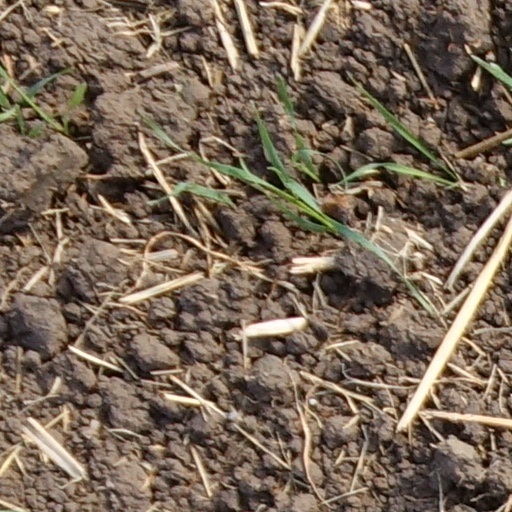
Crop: wheat